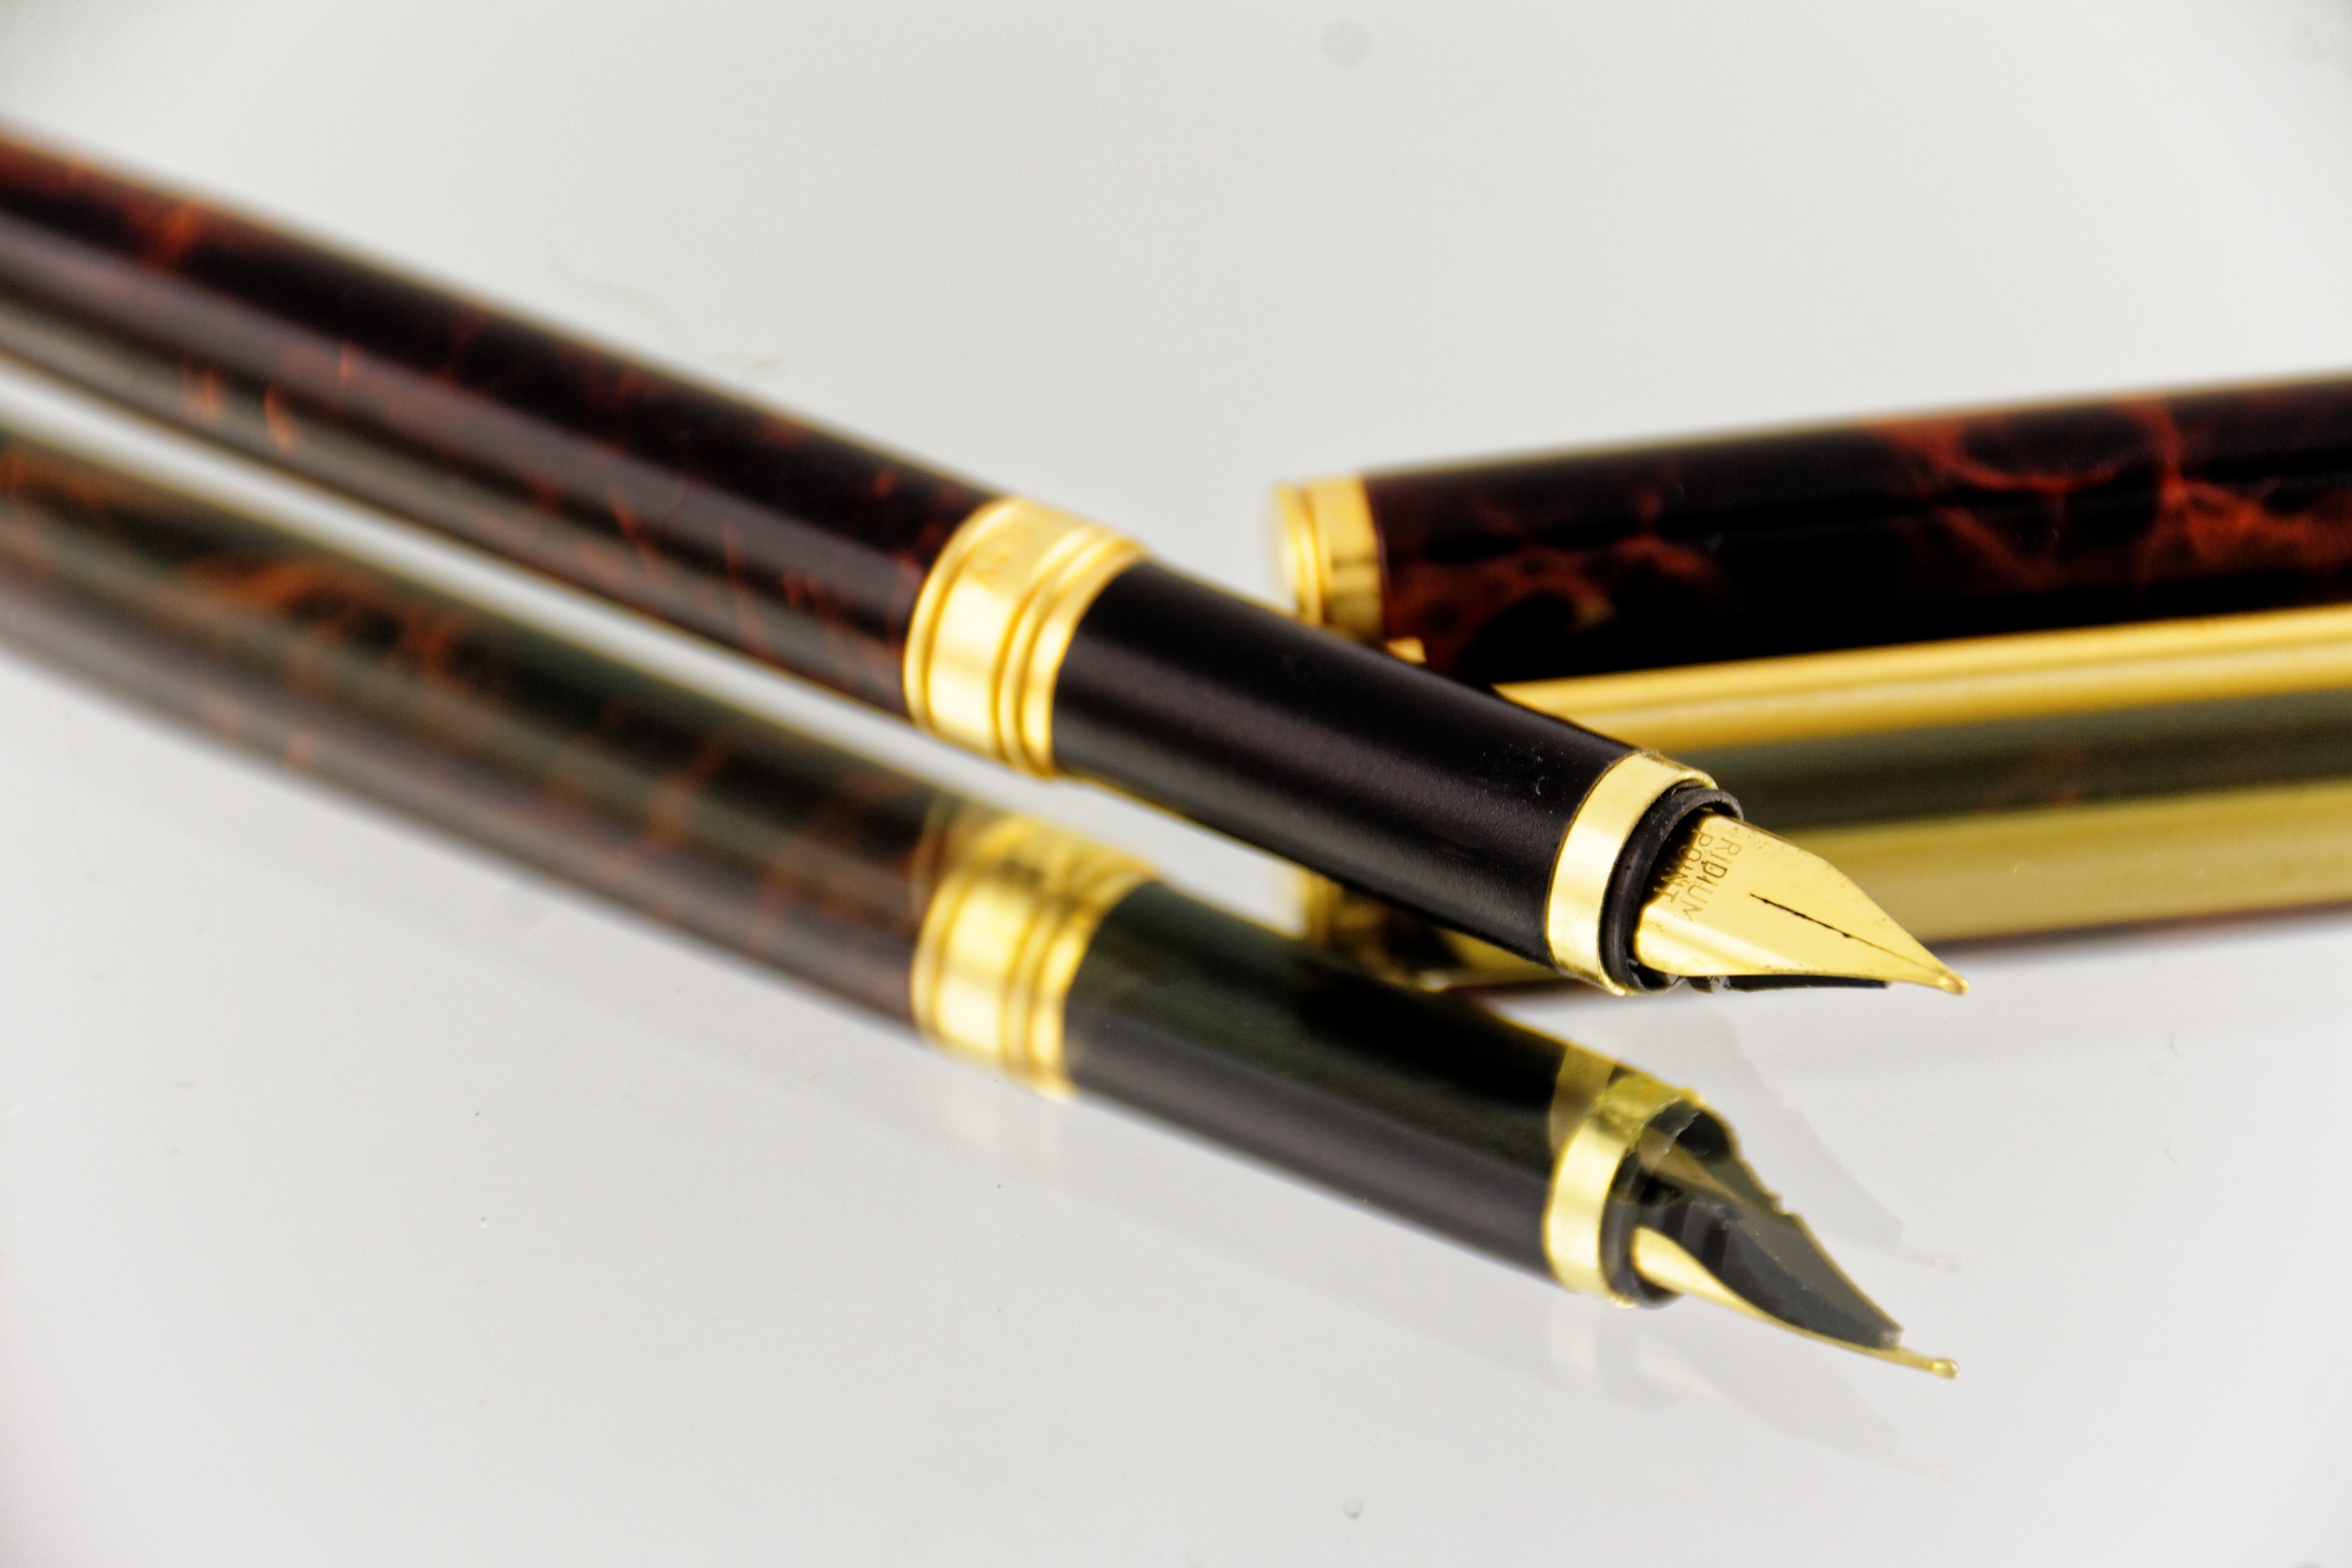
pen, office supplies, writing instrument accessory, writing implement, stationery, fountain pen, Material property, ball pen, calligraphy, Office instrument